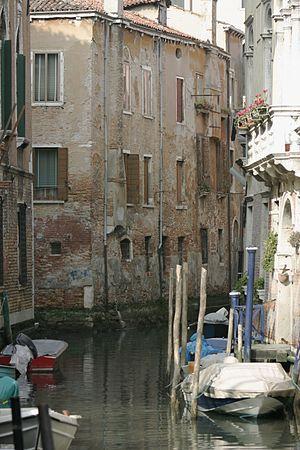
Le rio de la Panada est un canal de Venise dans le sestiere de Cannaregio en Italie.